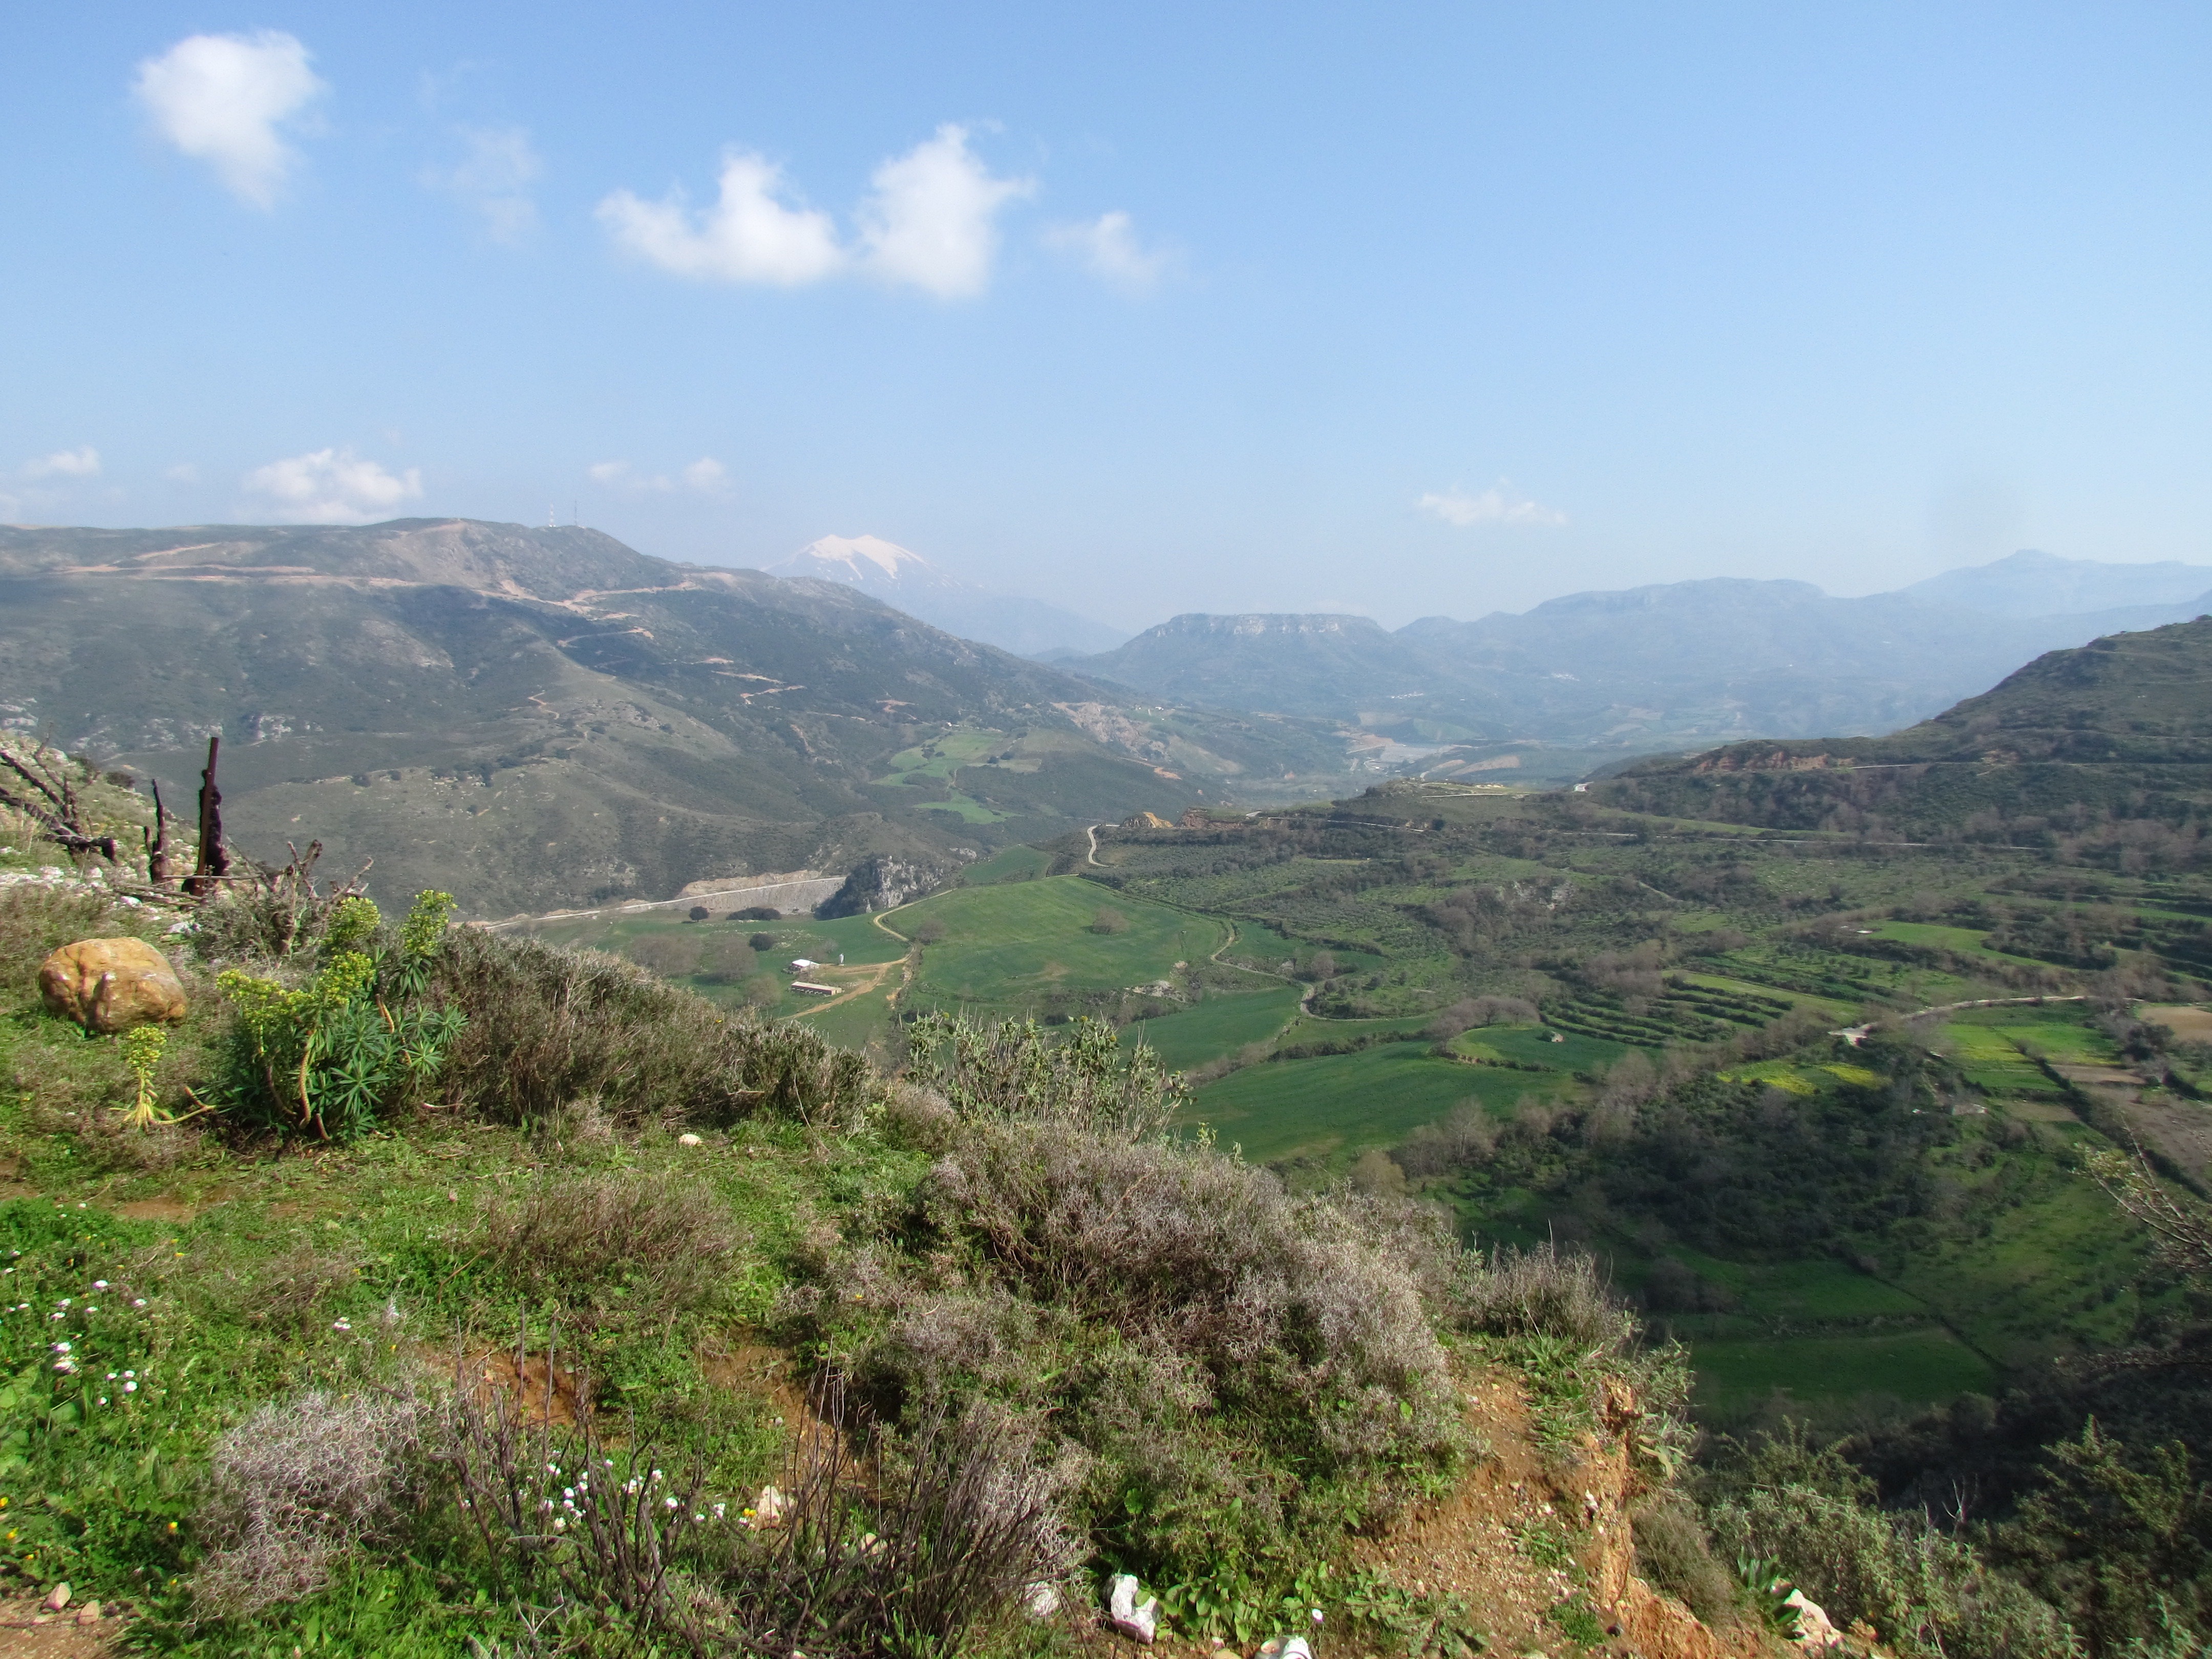
landscape, nature, walking, mountain, sky, hiking, trail, countryside, hill, adventure, valley, mountain range, country, summer, village, spring, scenic, gorge, ridge, plants, outside, clouds, mountains, ravine, plateau, fell, crete, rural area, mountain pass, geographical feature, mountainous landforms